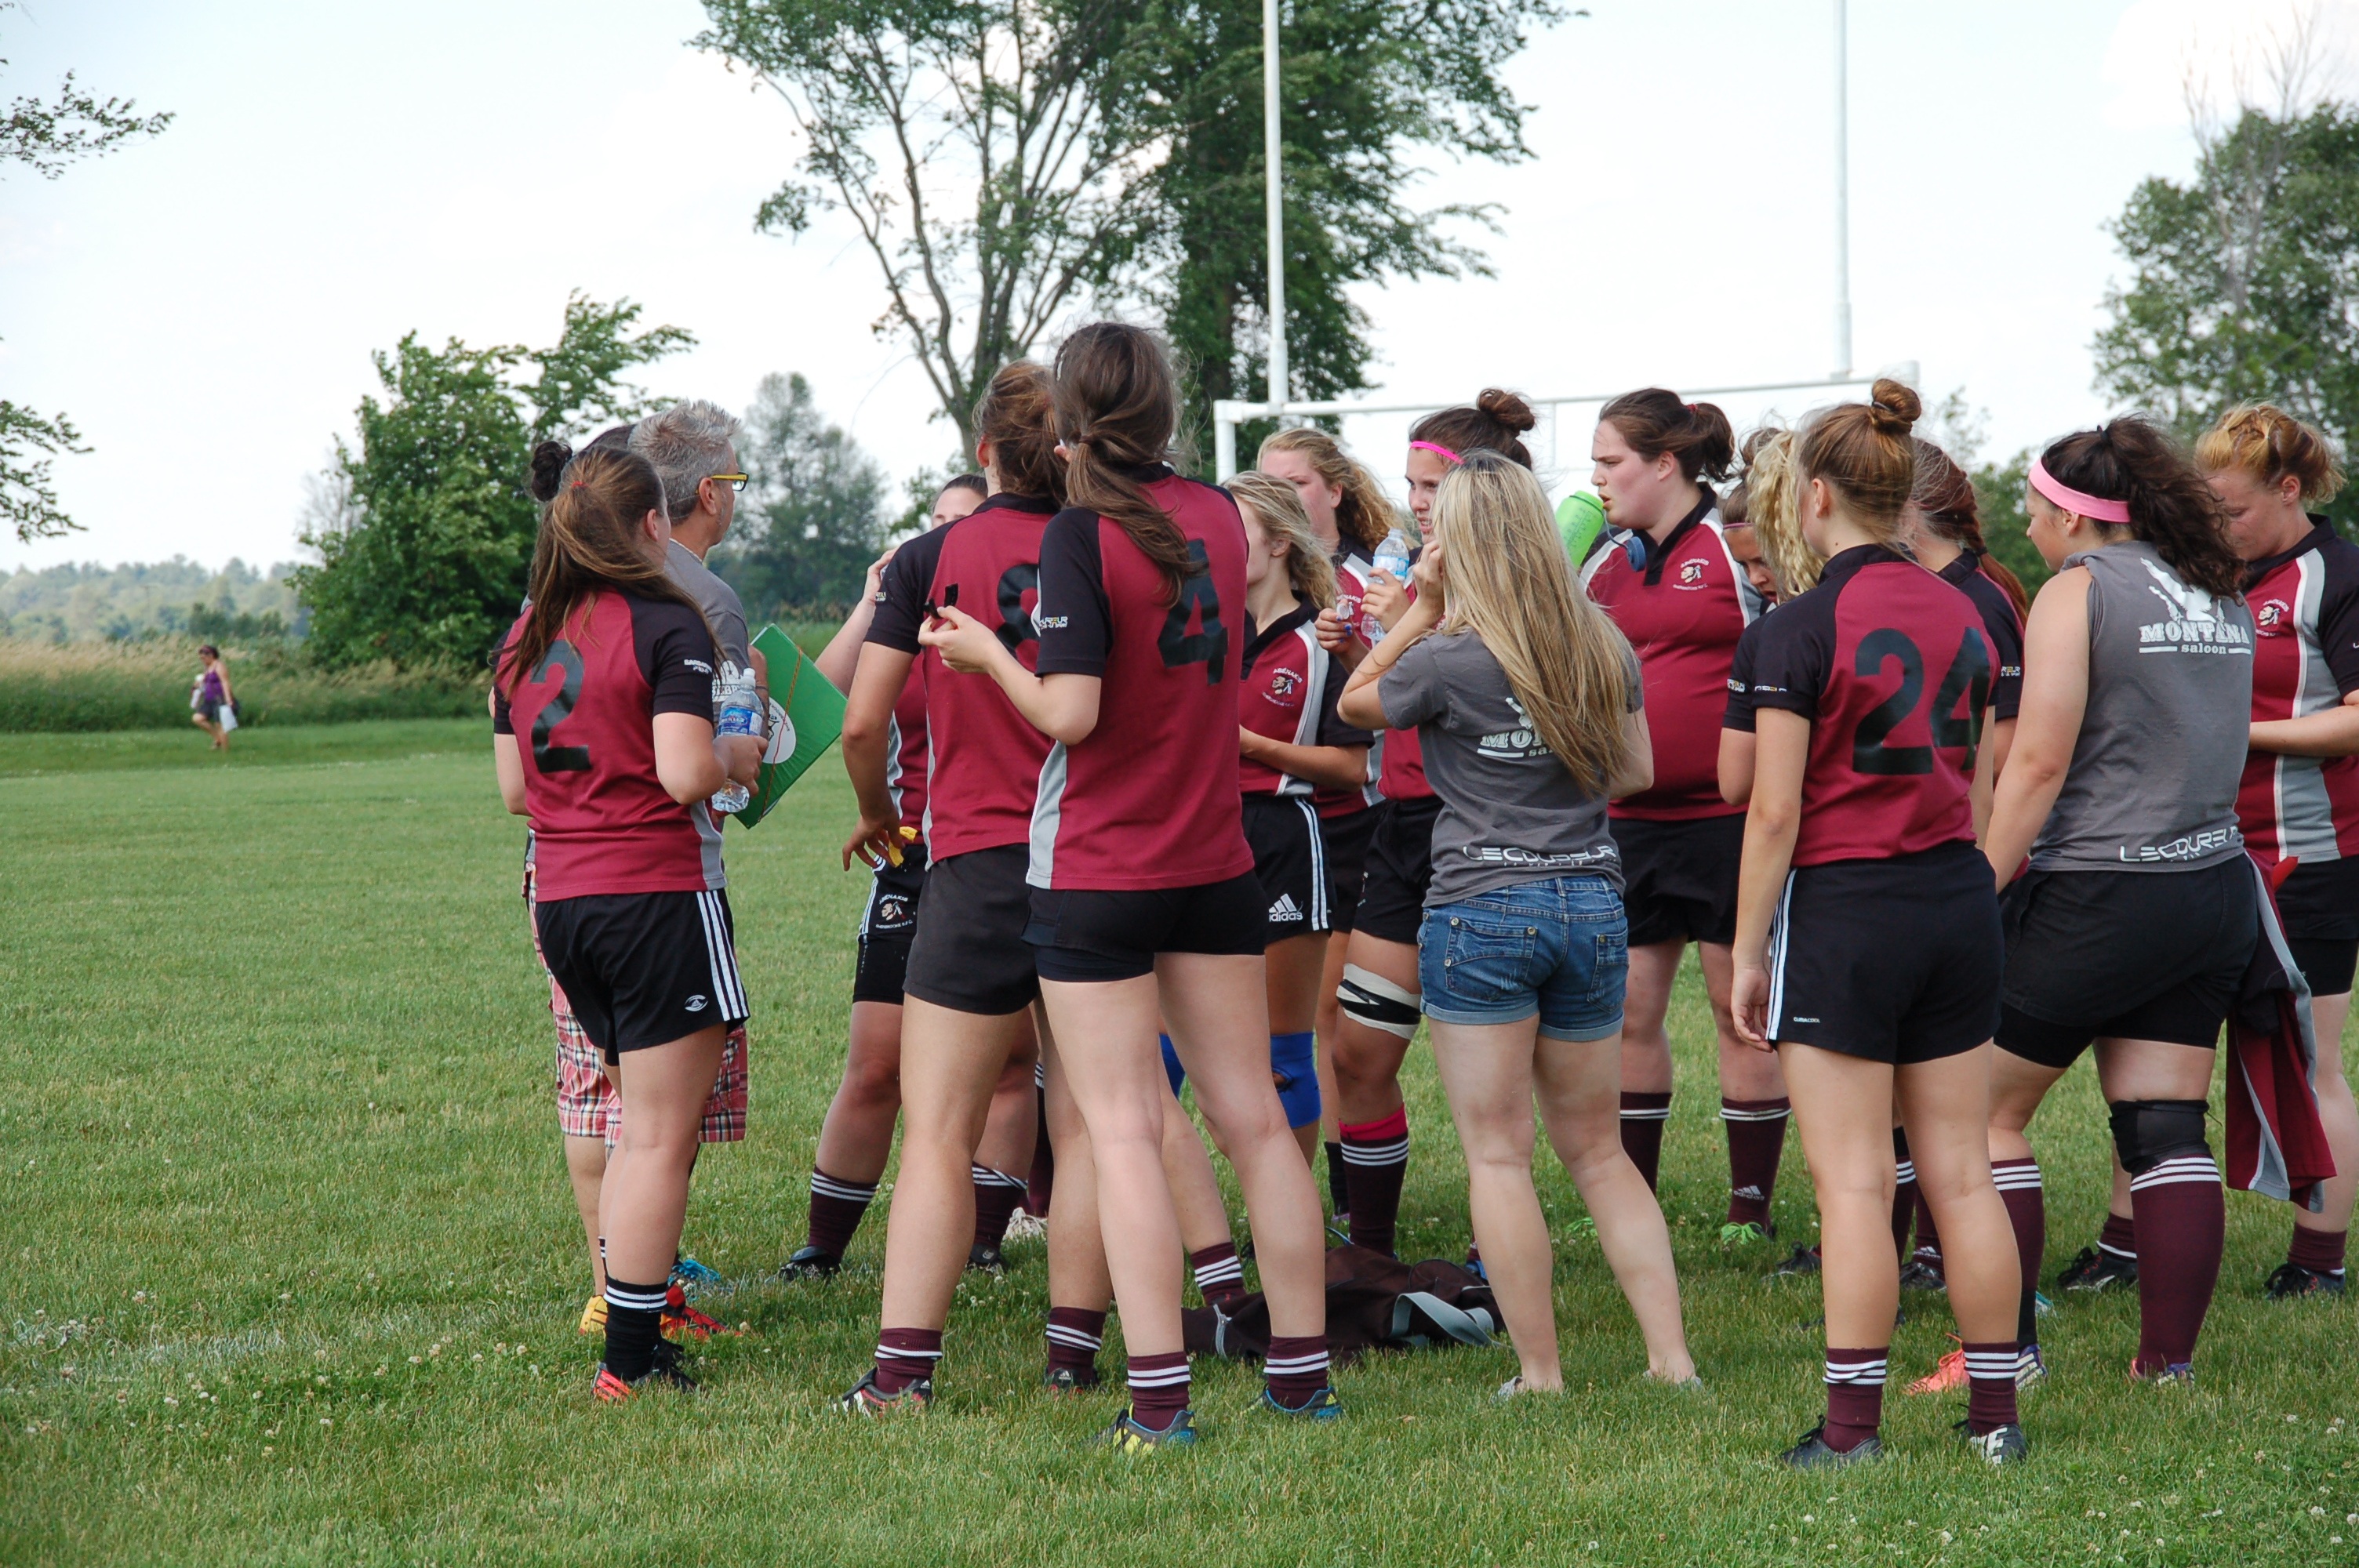
sport, youth, training, rugby, race, girls, team, sports, endurance, athletics, tournament, sherbrooke, physical exercise, human action, endurance sports, duathlon, cross country running